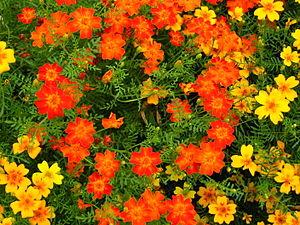
La Tagète citron ou Tagète à feuilles ténues, « Lemon marigold » en anglais, est une espèce de plantes herbacées de la famille des Asteraceae. Elle est originaire des pentes sèches et chaudes des vallées d'Amérique du Sud.